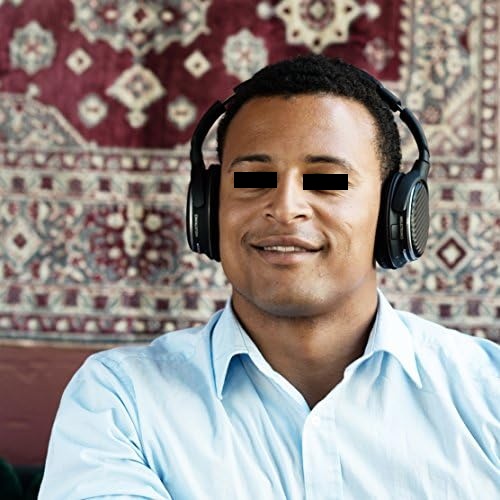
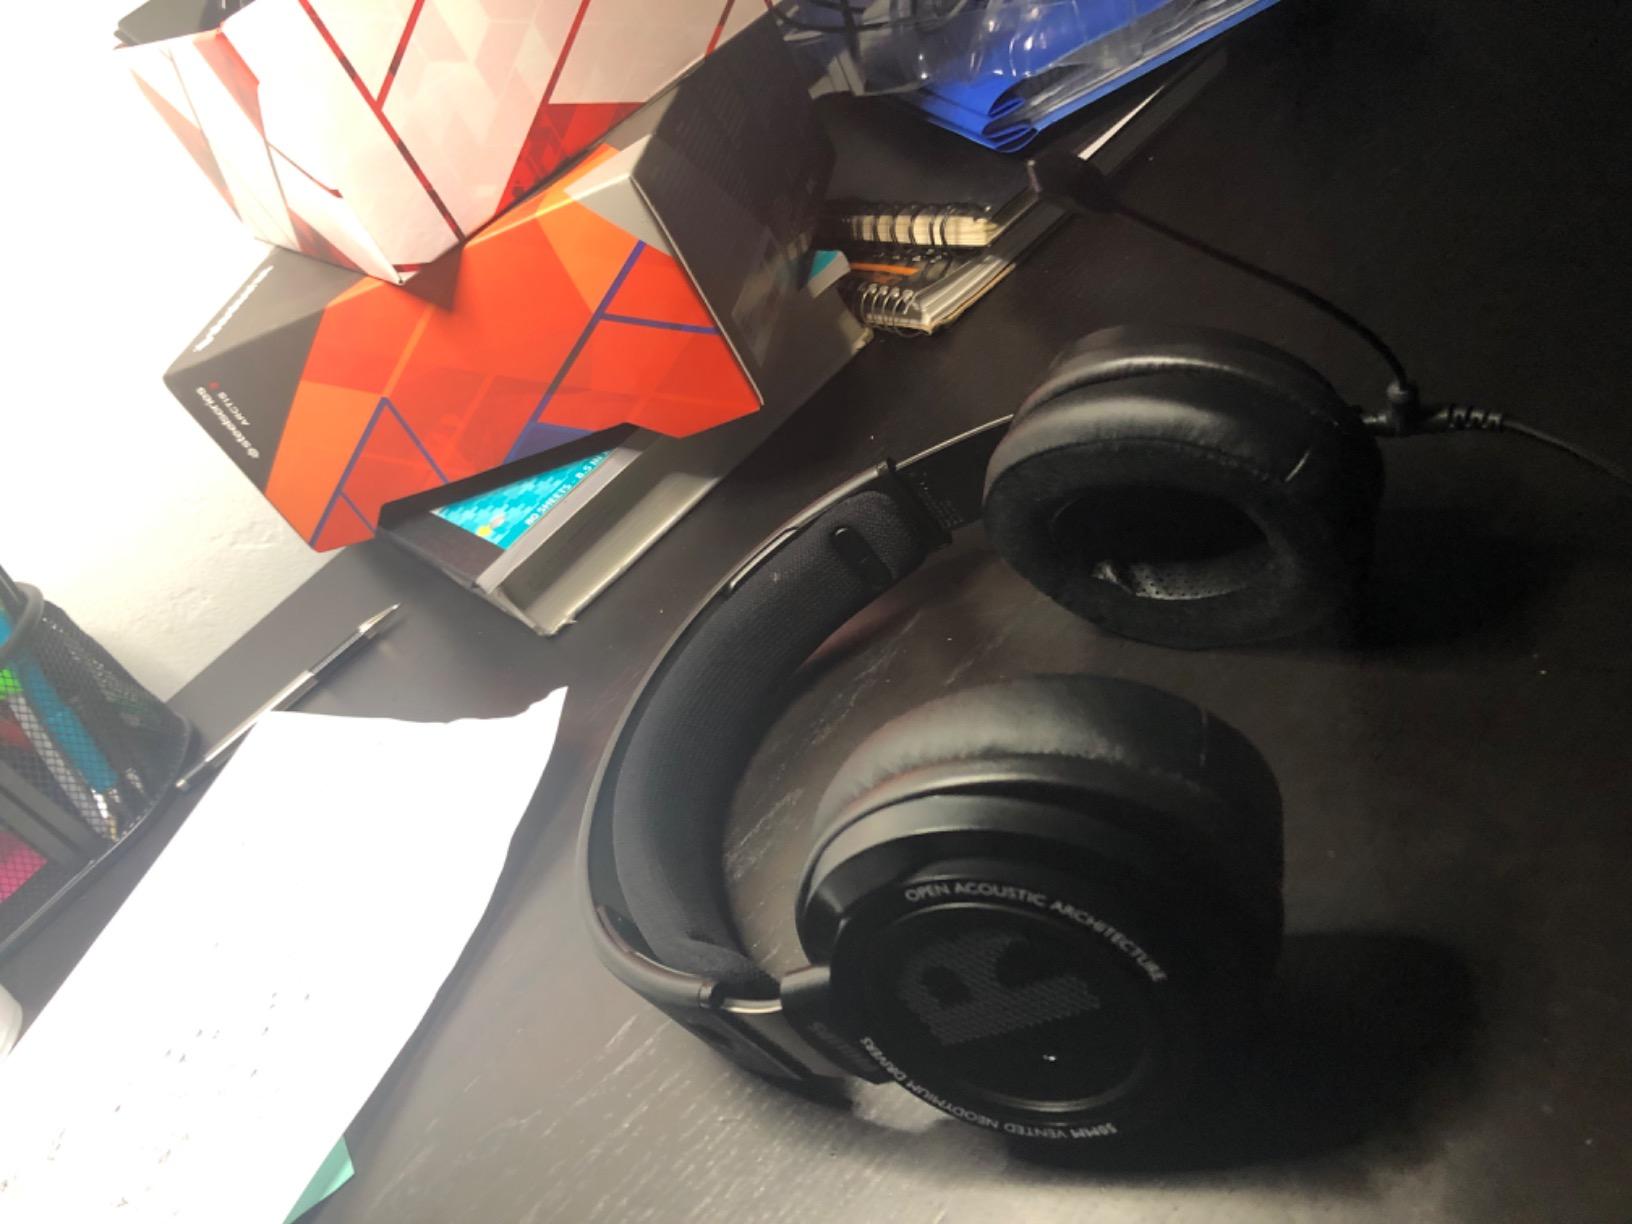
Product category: headphones
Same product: no